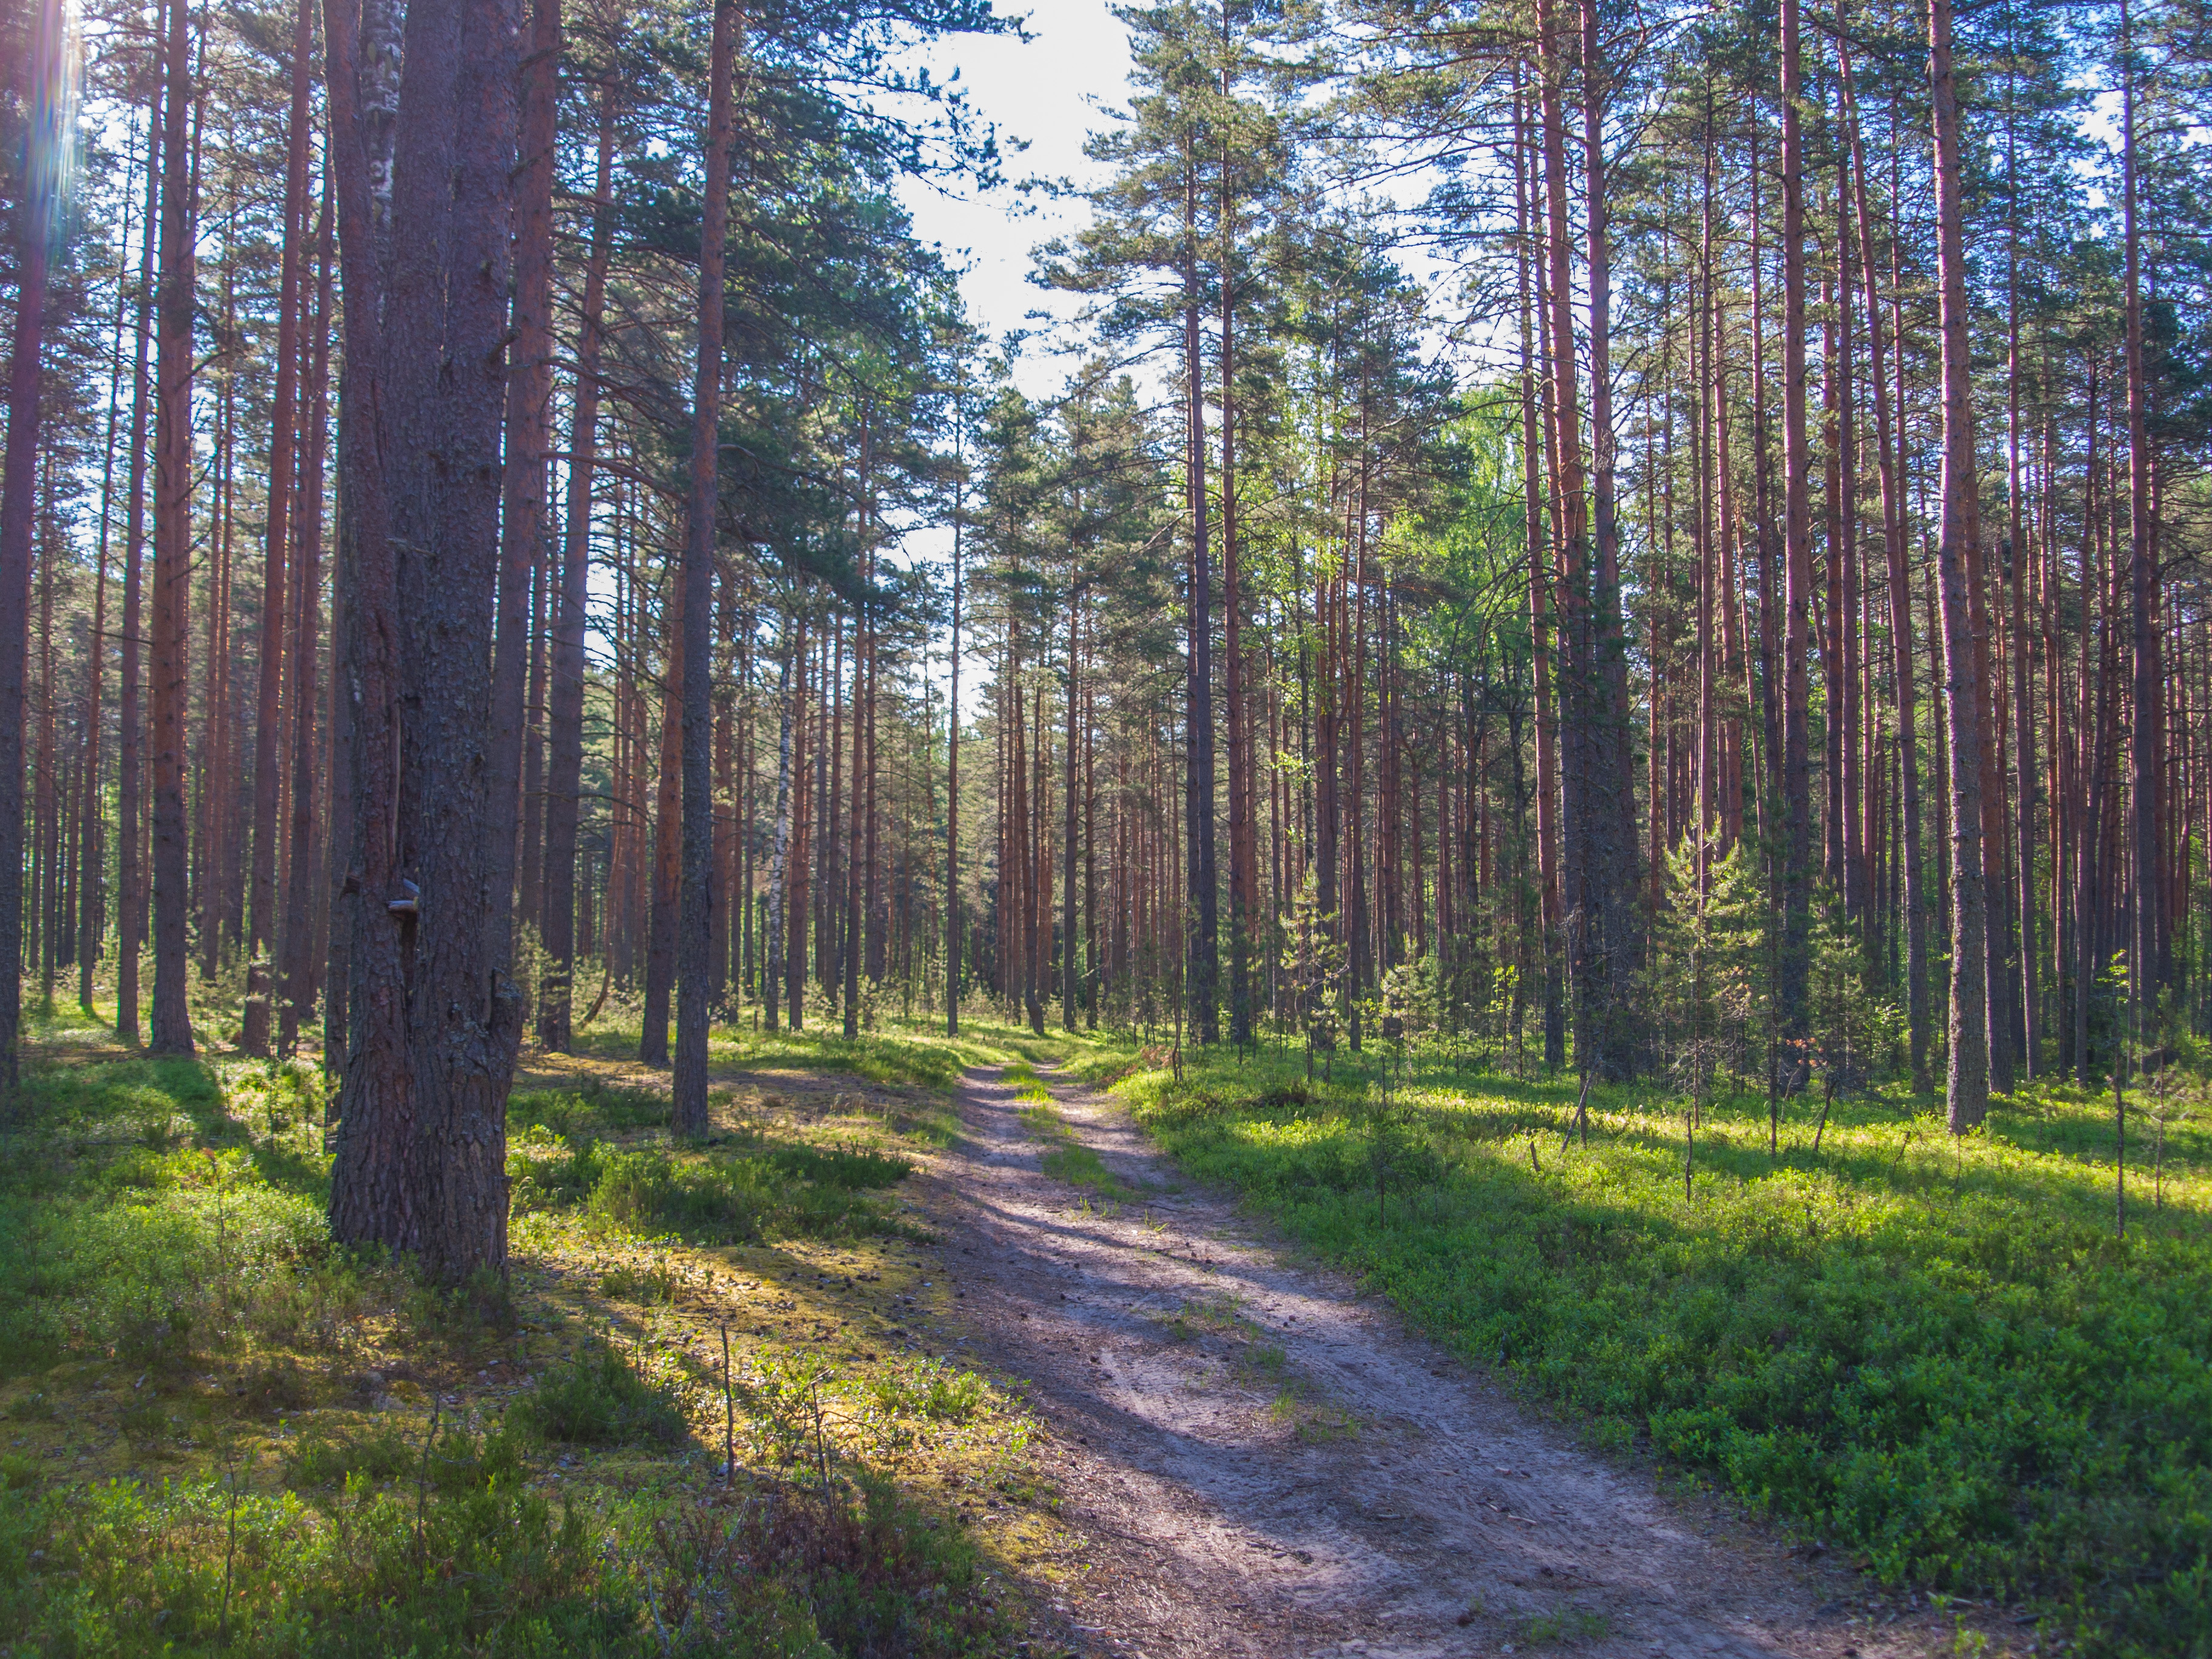
forest, tree, natural landscape, natural environment, spruce fir forest, nature, tropical and subtropical coniferous forests, woodland, Northern hardwood forest, biome, nature reserve, grove, temperate broadleaf and mixed forest, old growth forest, temperate coniferous forest, woody plant, wilderness, plant, red pine, sunlight, grass, trail, leaf, valdivian temperate rain forest, path, land lot, trunk, wood, plant community, road, pine family, landscape, state park, thoroughfare, conifer, larch, pine, American larch, dirt road, fir